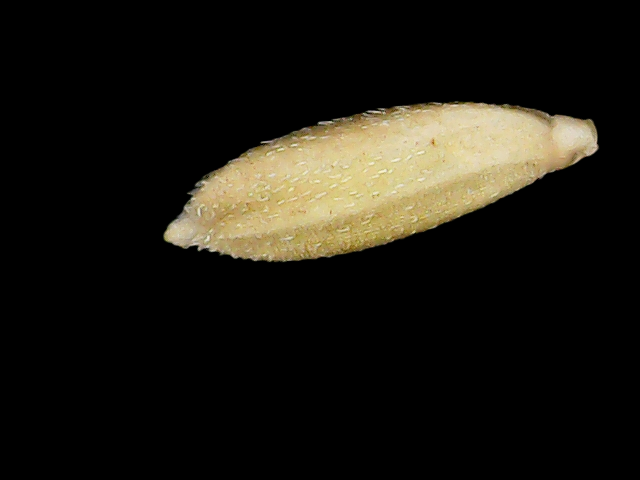
Rice variety: Bd33